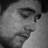
Emotion: neutral